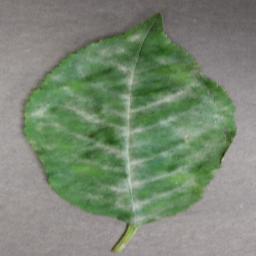
Label: Cherry___Powdery_mildew